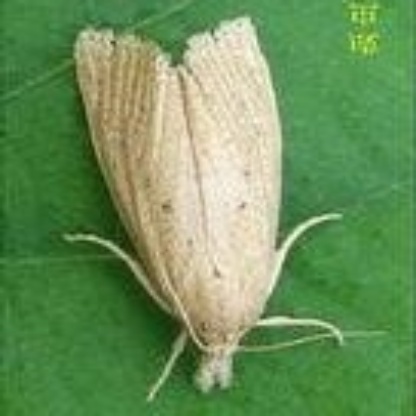
Nhãn: Sâu đục thân (Sọc nâu )( Chilo suppressalis )